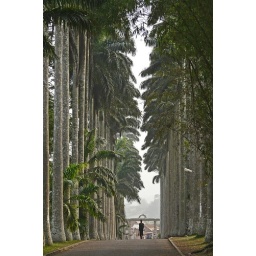
A hang over from colonial days is this nicely laid out avenue of trees along a tarmac road